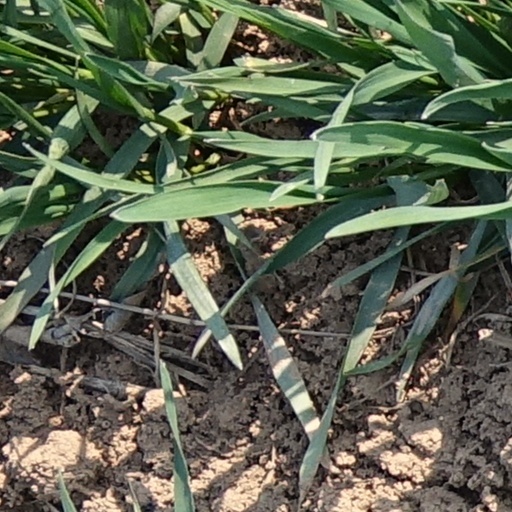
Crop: wheat